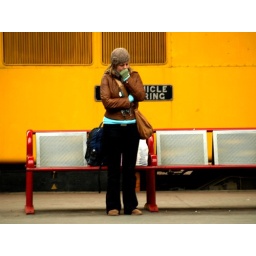
The girl deep in though whilst awaiting a train destined for London Kings Cross